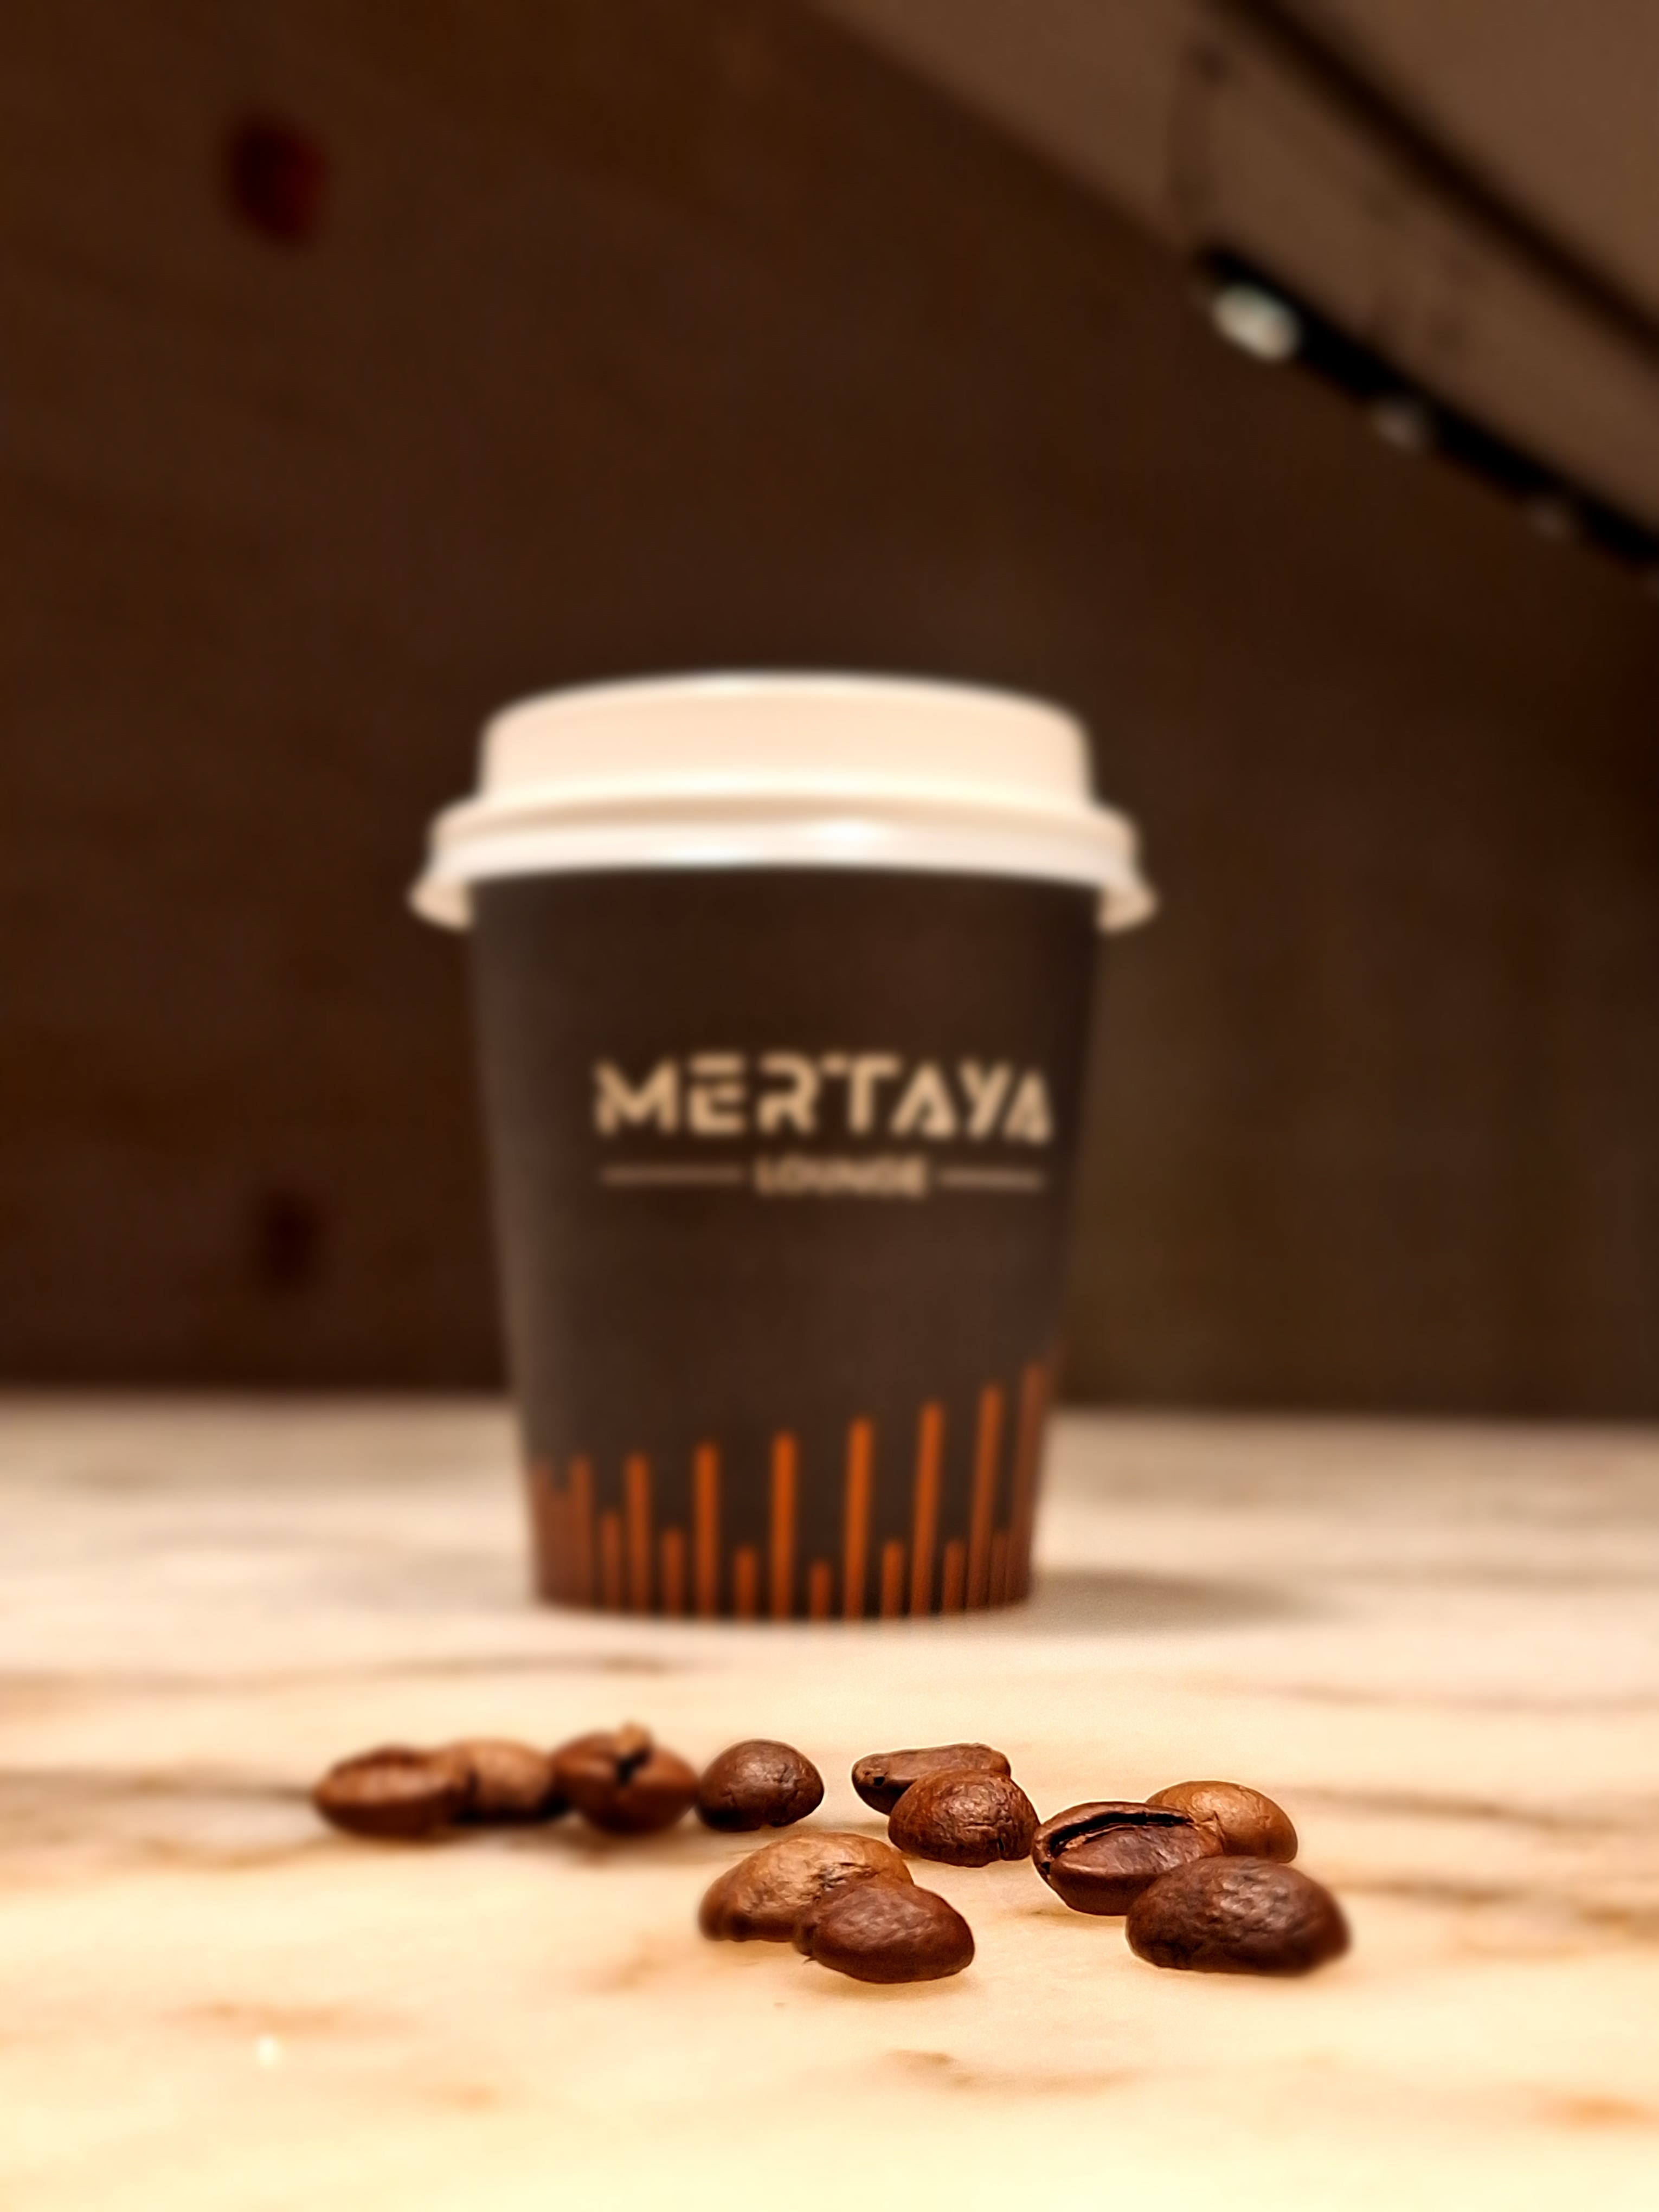
coffee, brown, Single origin coffee, drinkware, cup, wood, kona coffee, plant, drink, food, font, Java coffee, hardwood, still life photography, sweetness, jamaican blue mountain coffee, ingredient, table, Kapeng barako, tree, chocolate, seed, wood stain, Cocoa solids, snack, instant coffee, brand, superfood, kopi luwak